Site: saxony
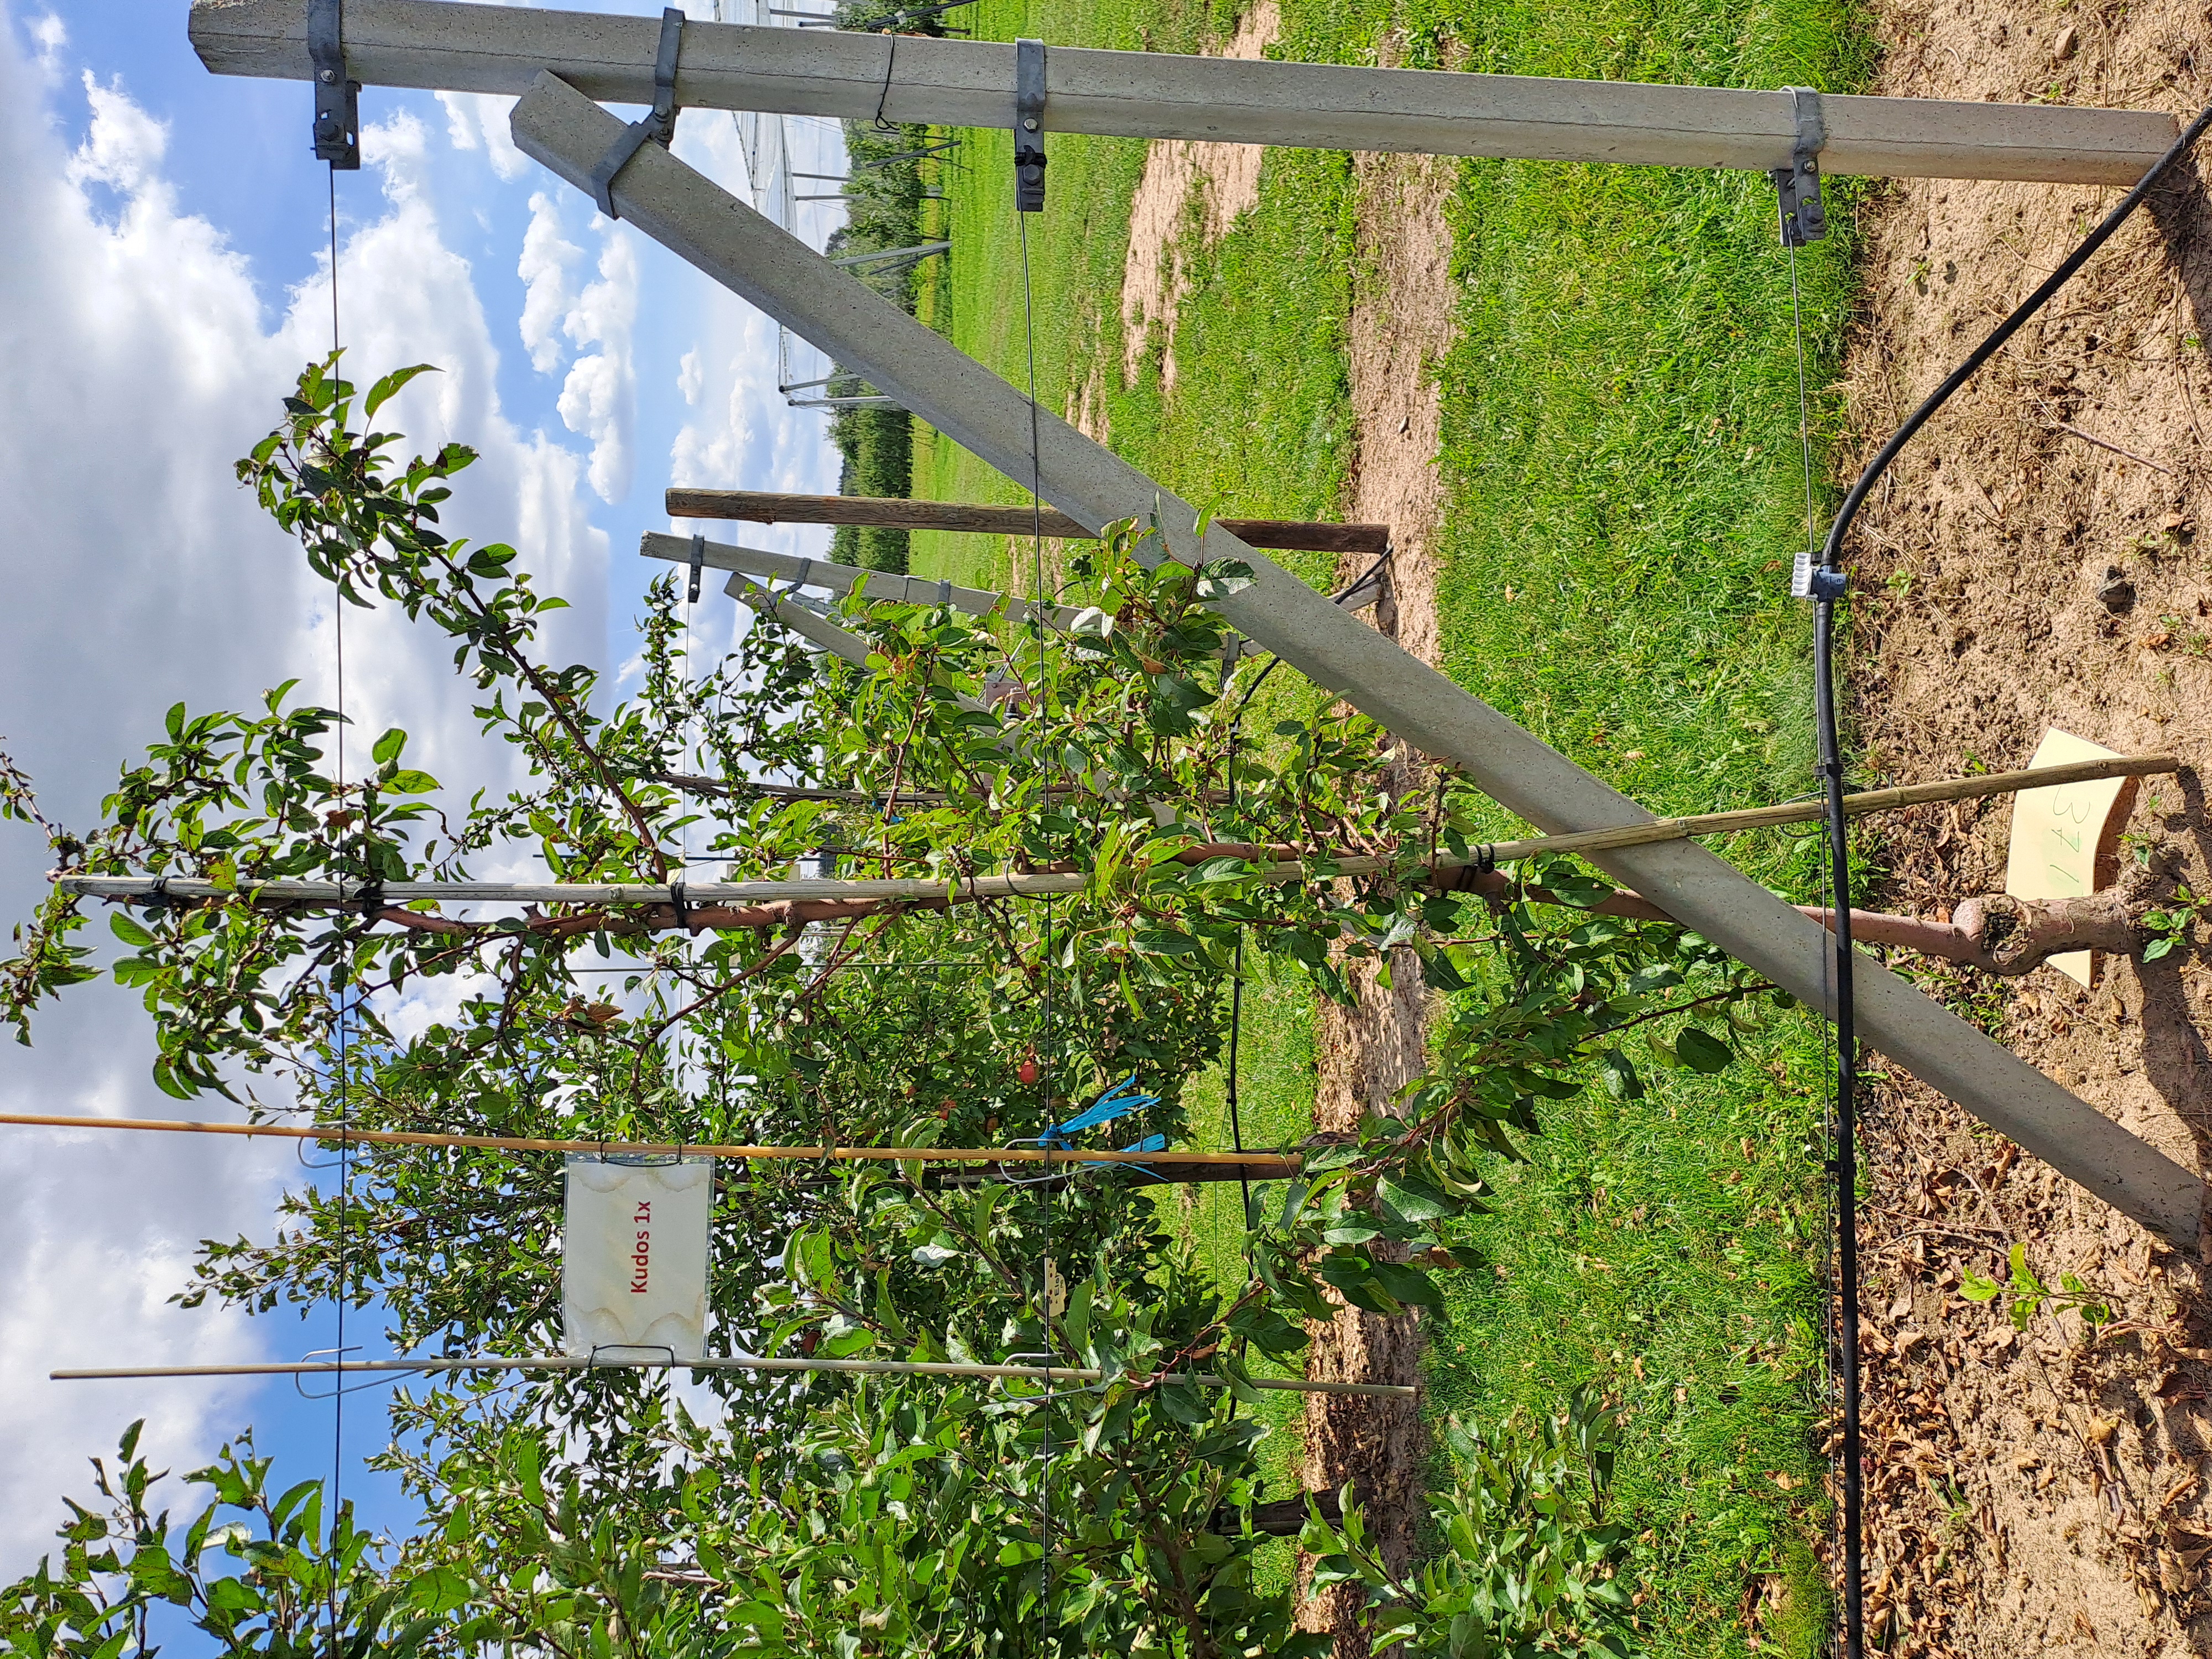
Growth stage (BBCH 85): Maturity of fruit and seed